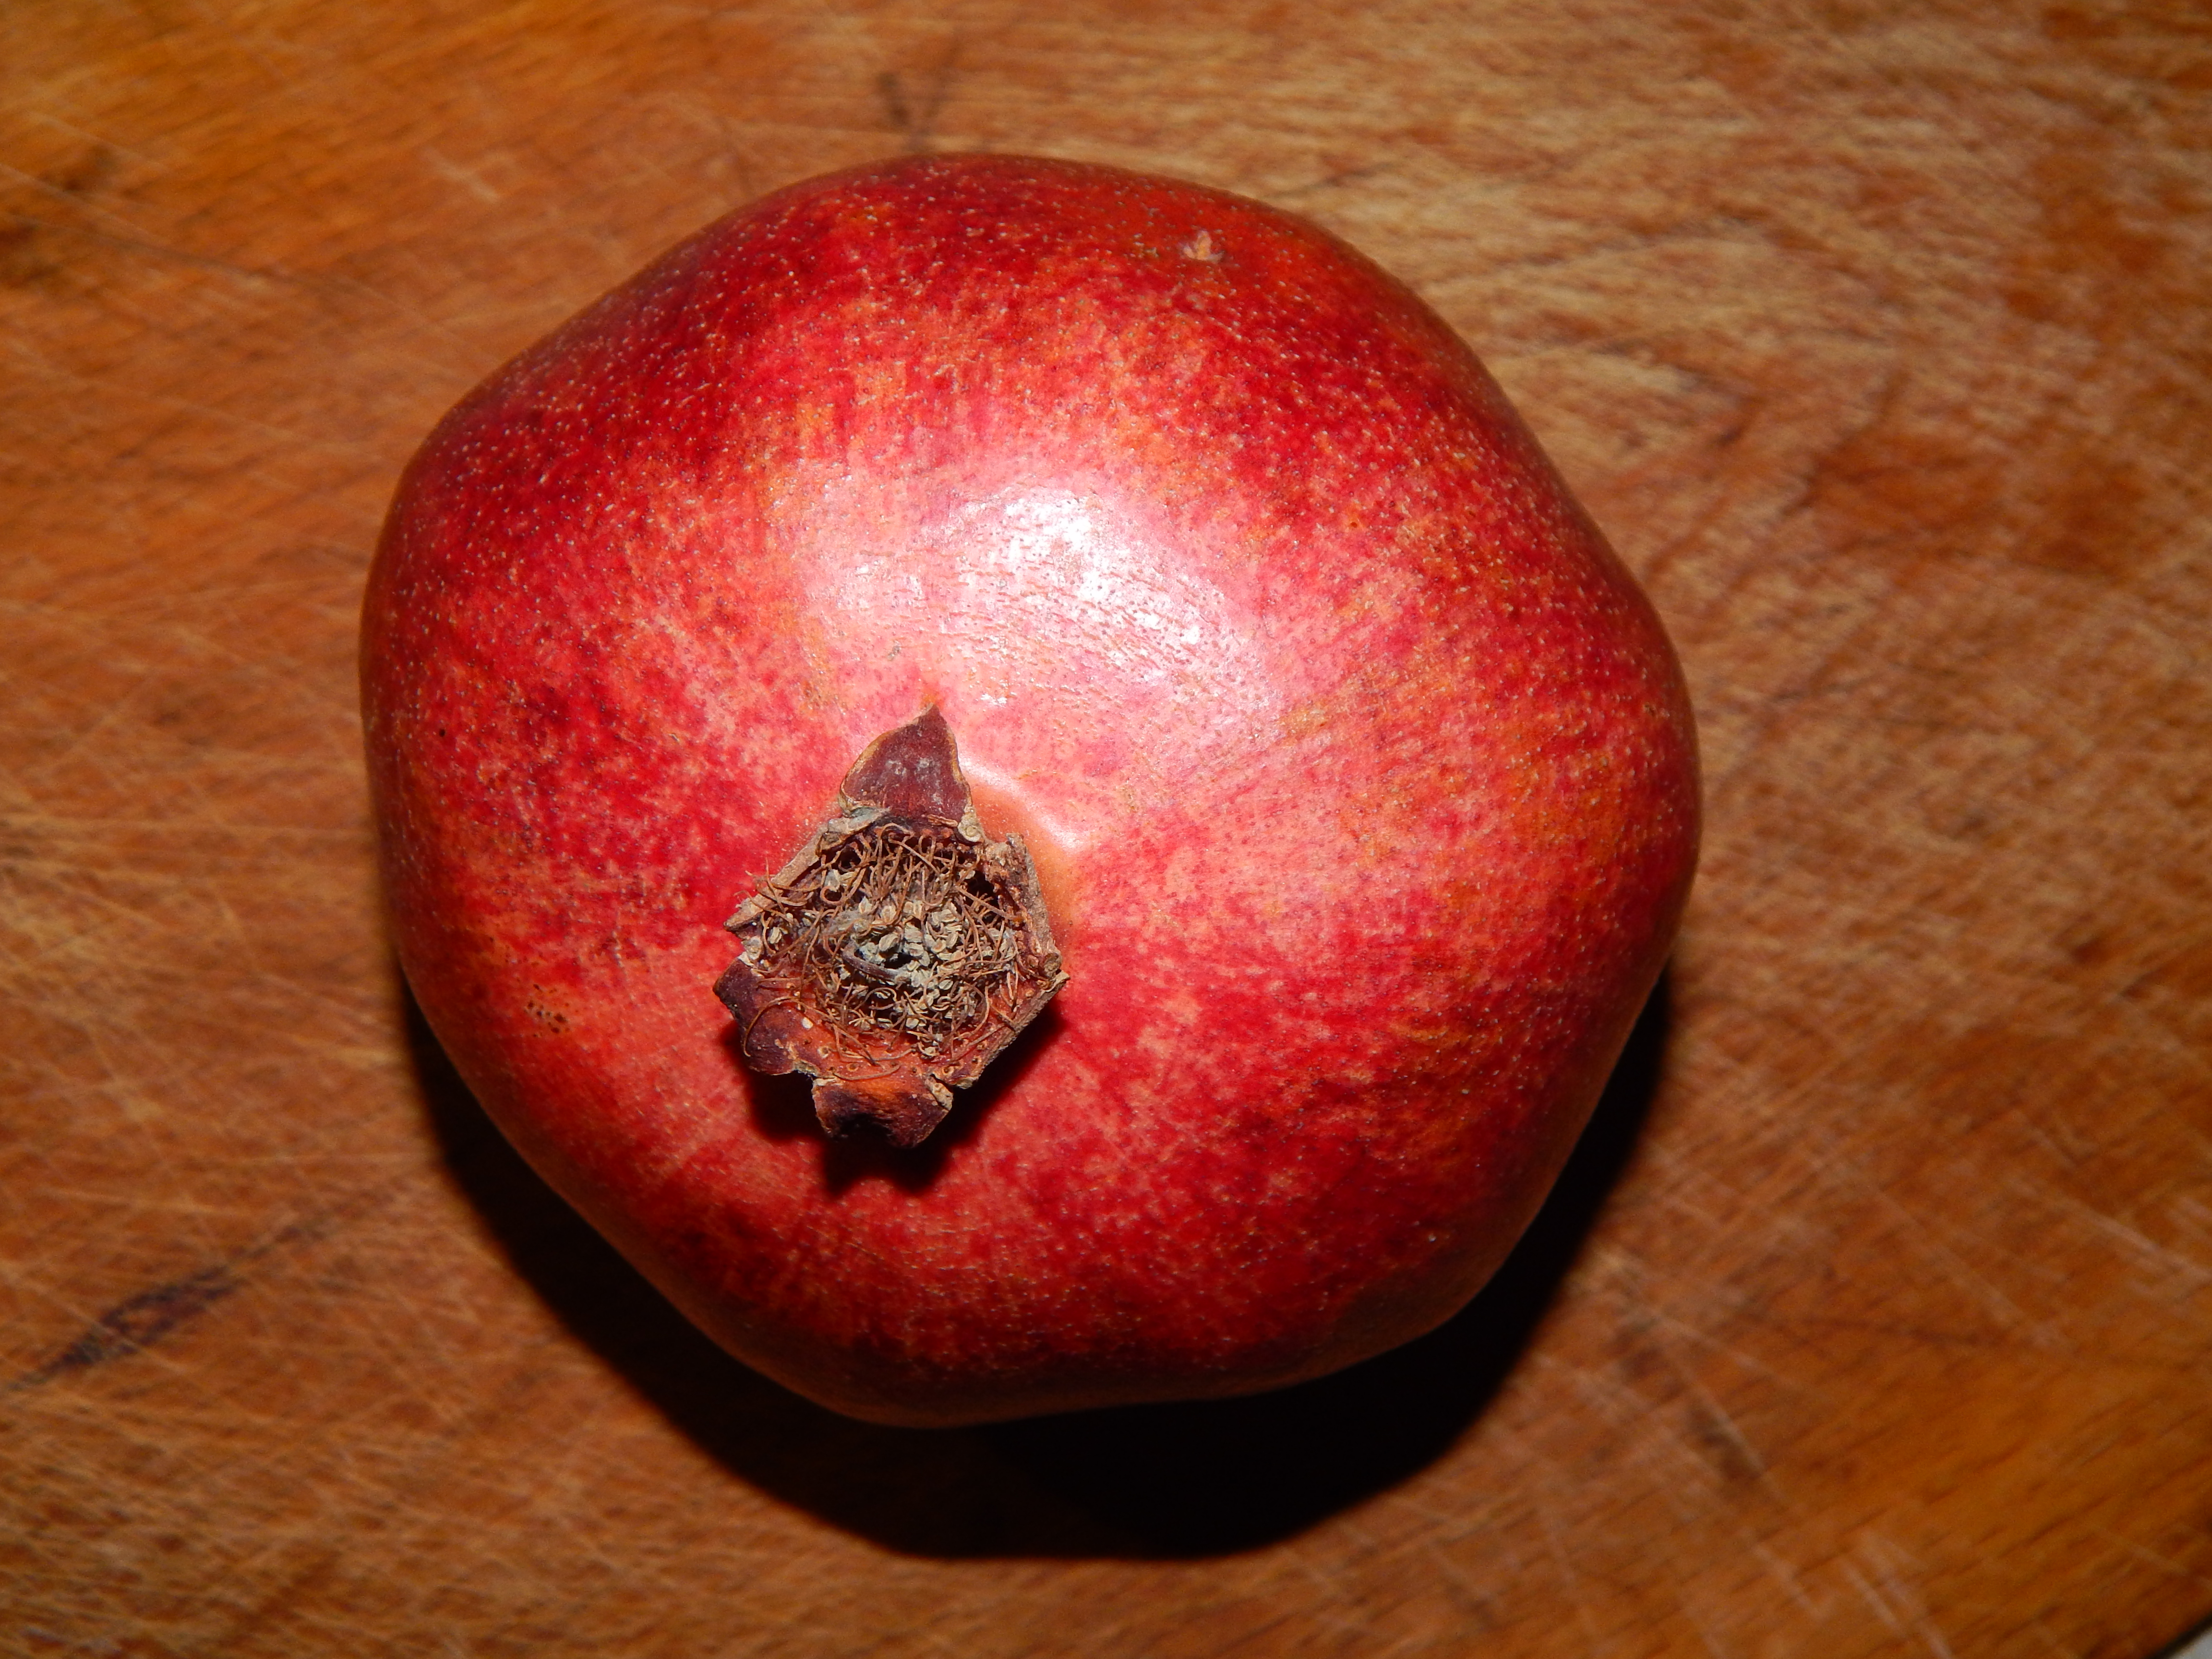
carnival, food, pancake, pancakes, festival, snack, pumpkin, holiday, traditional, tide, donuts, women, sweet, party, meal, delicious, dessert, street, cuisine, rustic, sugar, fruit, pomegranate, produce, still life photography, apple